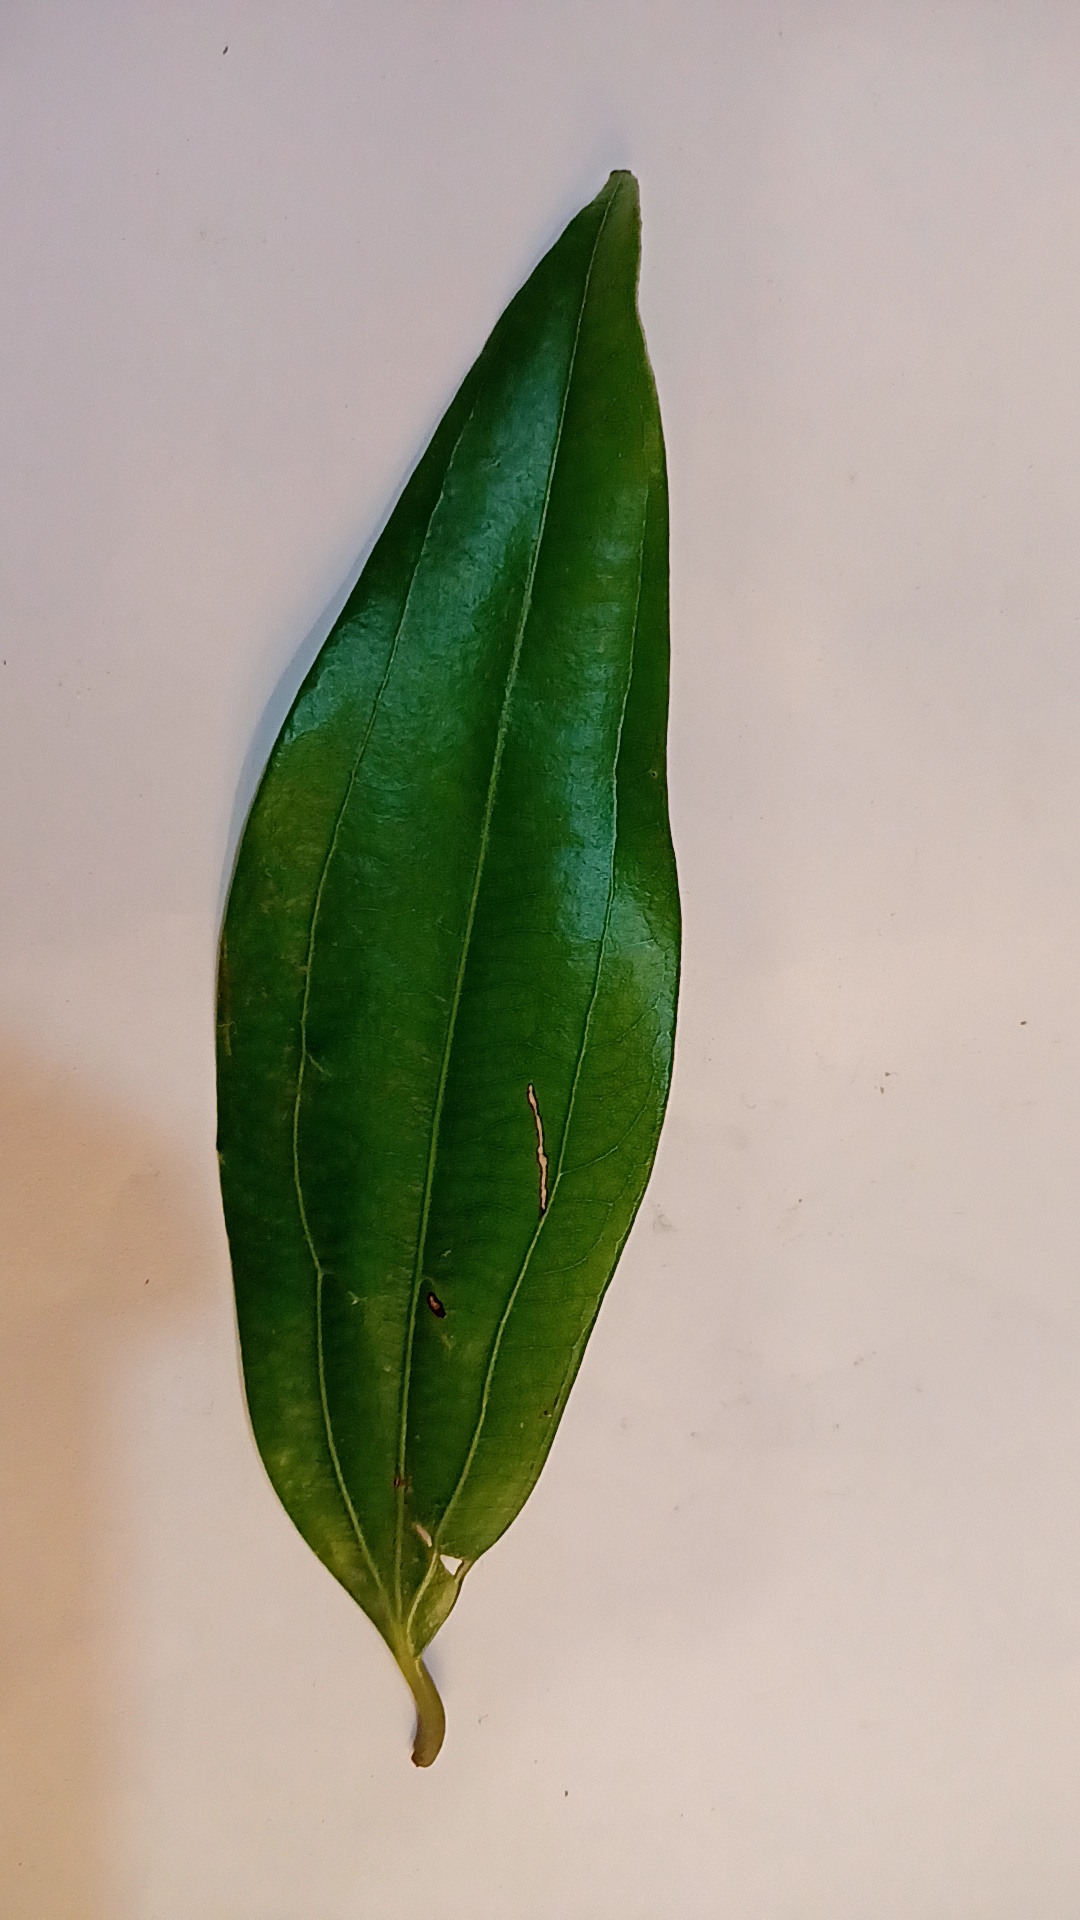
Label: Disease